Top Gear Australia

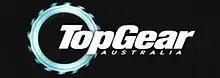

Top Gear Australia is an Australian motoring reality television series, based on the British BBC series "Top Gear". The programme first premiered on SBS One on 29 September 2008. A second season was ordered following the high ratings for the premiere episode and positive comments from advertisers, and the second season began broadcasting from 11 May 2009. After acquiring the rights to broadcast the UK version in 2009, the Nine Network started airing their own version of "Top Gear Australia" in September 2010. "Top Gear Australia" returned for a fourth season in 2011. The show was cancelled on 28 April 2012 due to declining ratings. An eight-part season returned in 2024 on Paramount+ with new hosts.